Nozawaonsen

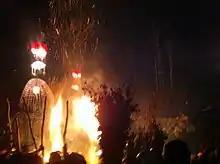
The night of January 15th

At about 8:30pm the procession reaches the grounds. The torches are used to light a bonfire, from which other torches are lit, and are used to attack the "shadan". The festival organizers are the first to attack the shrine, followed by children, followed by all the men of the village. Their objective is to burn down the shrine, and the methodology is to light a large torch from the bonfire, and then run to the "shadan," attempting to charge through the 25-year old "yakudoshi" who are stationed at the bottom of the shrine, and set fire to the structure. The 25-year old "yakudoshi" use physical force to prevent the attacks. The 42-year old "yakudoshi" are seated at the top of the shrine.